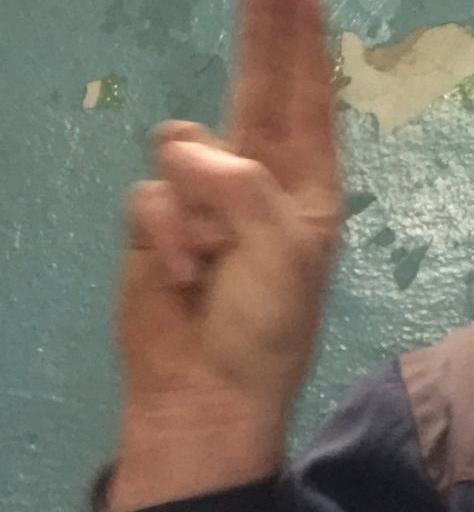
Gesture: two_up